Black garden ant

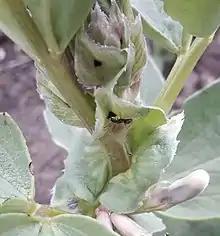
"Lasius niger" attending an extrafloral nectary on "Vicia faba"

"Lasius niger" removes predators such as ladybirds from the vicinity of black bean aphid thus keeping their "milch cows" safe. On a test plot of field beans ("Vicia faba"), plants without black bean aphids yielded an average of 56 seeds per plant, those with aphids and no ants yielded 17 seeds, and those with both ants and aphids averaged eight seeds per plant. "Vicia faba" also produces extrafloral nectaries that "Lasius niger" can feed from directly.